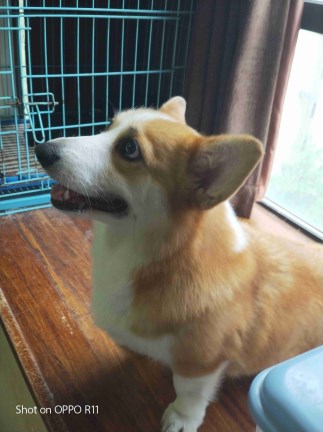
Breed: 2909-n000116-Cardigan